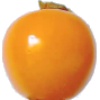
Label: physalis